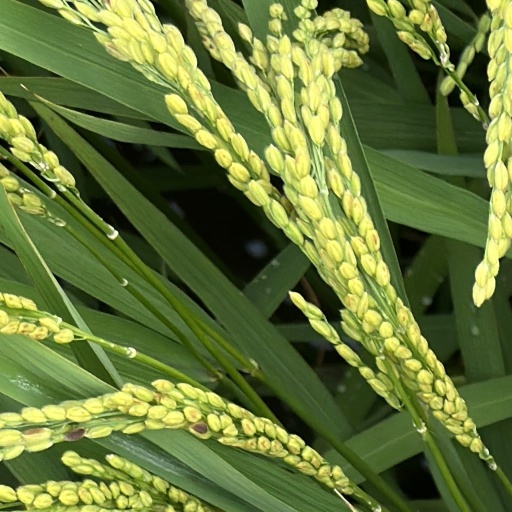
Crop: rice